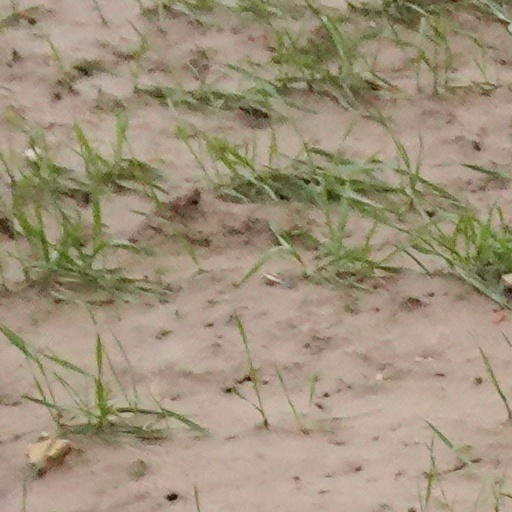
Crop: wheat